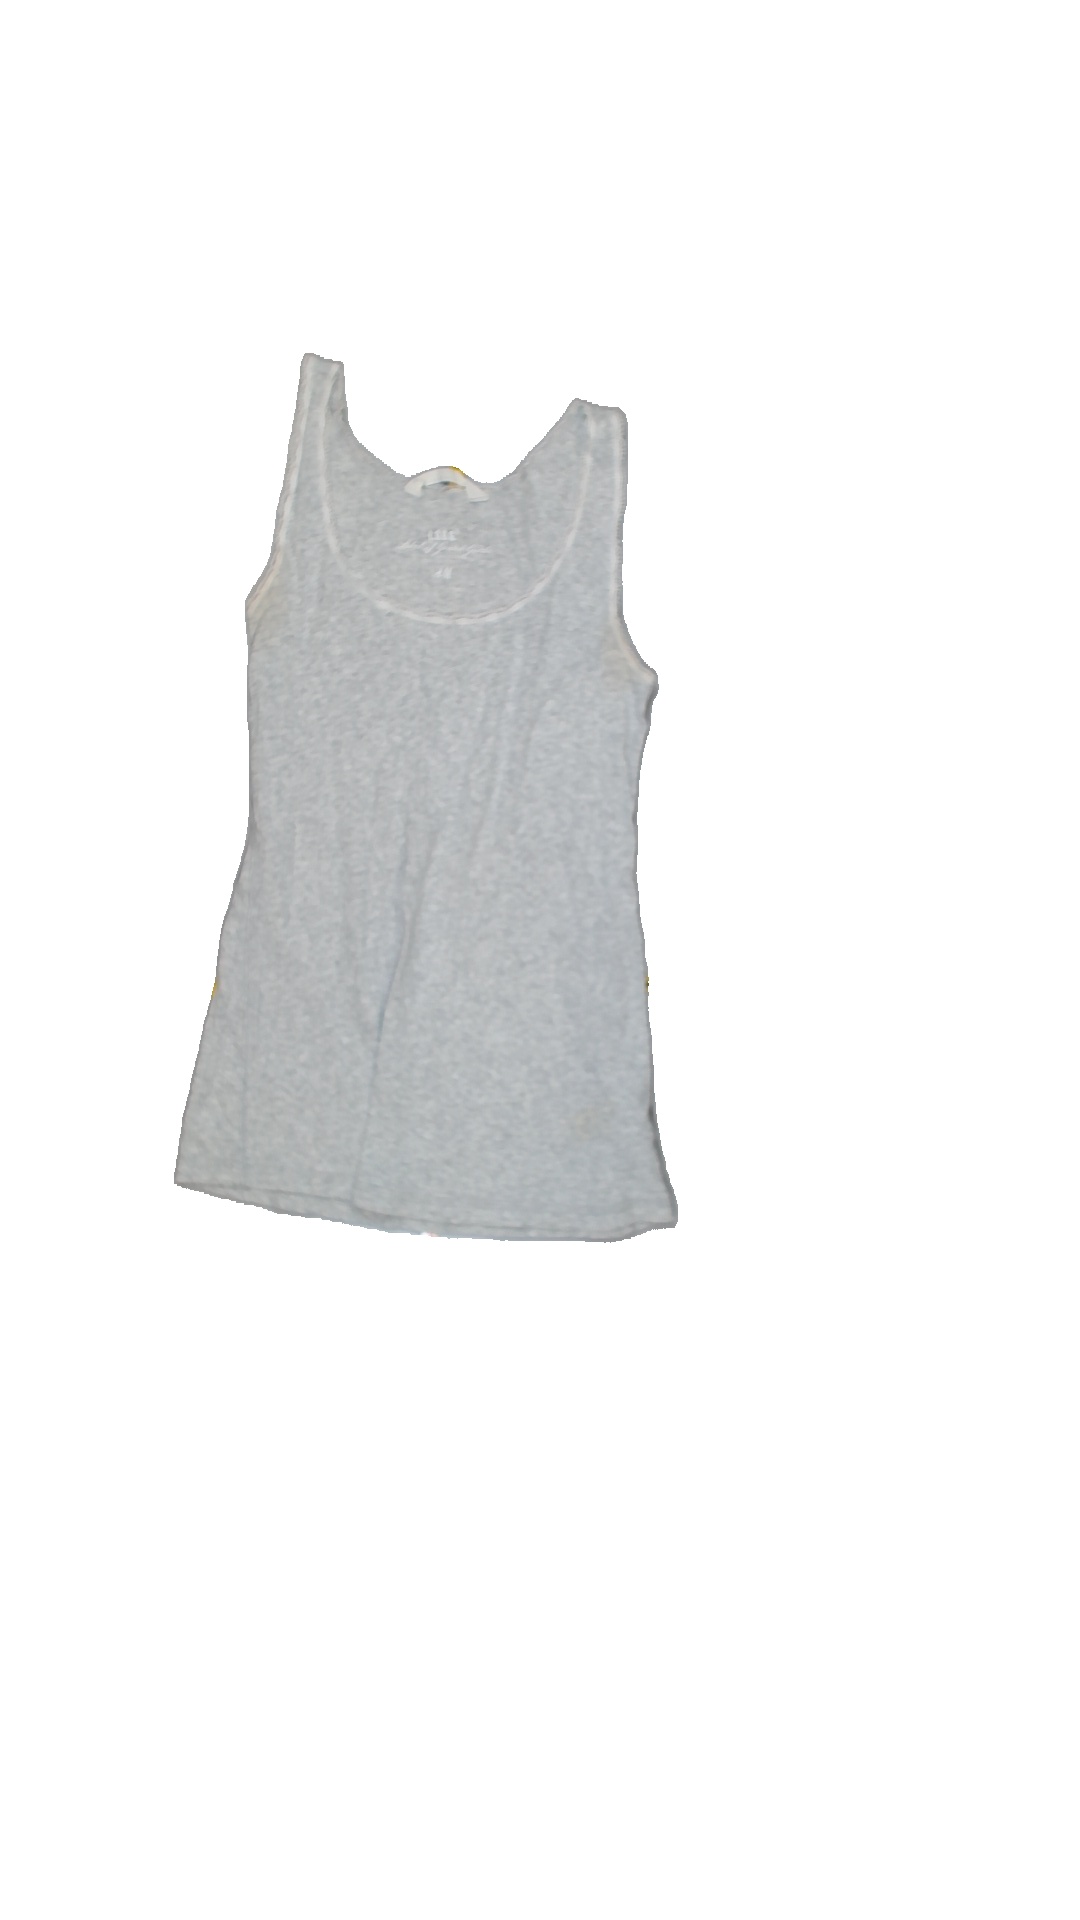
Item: Tank Top (Ladies)
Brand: Logg (h&m)
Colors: Grey
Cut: C-collar, Tight
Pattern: Plain
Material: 68%cotton 32%viscose
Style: No trend
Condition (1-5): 2
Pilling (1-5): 4
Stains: Yes
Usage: Export
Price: <50